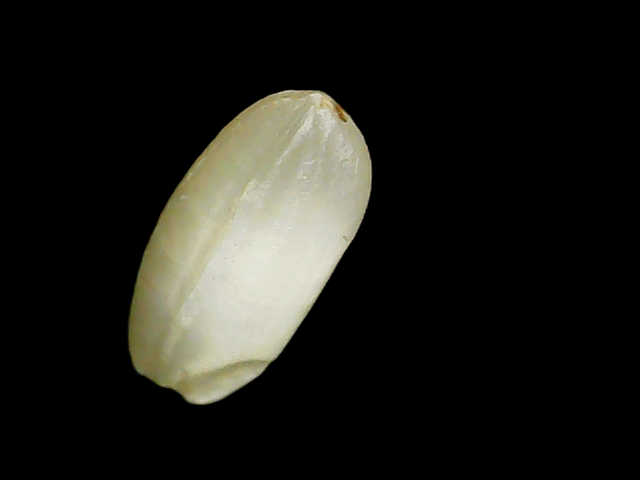
Rice variety: Binadhan8